Earlonne Woods

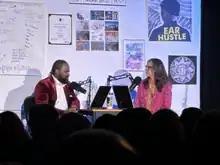
Woods and co-host Nigel Poor at Ear Hustle Live at Polaris Hall in Portland, Oregon

Woods completed his General Educational Development in prison, as well as vocational courses such as auto mechanics. While incarcerated at California State Prison, Centinela, Woods saw a documentary about the film school at San Quentin State Prison, and applied to transfer to that prison. He served his last seven years at San Quentin.